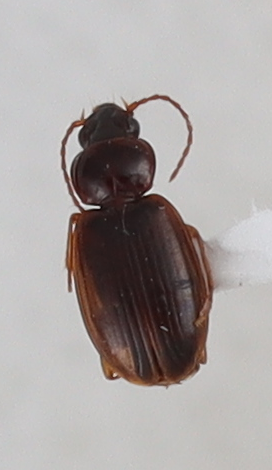
Scientific name: Trechus obtusus
Plot: 14
Trap: W
Collected: 20200707